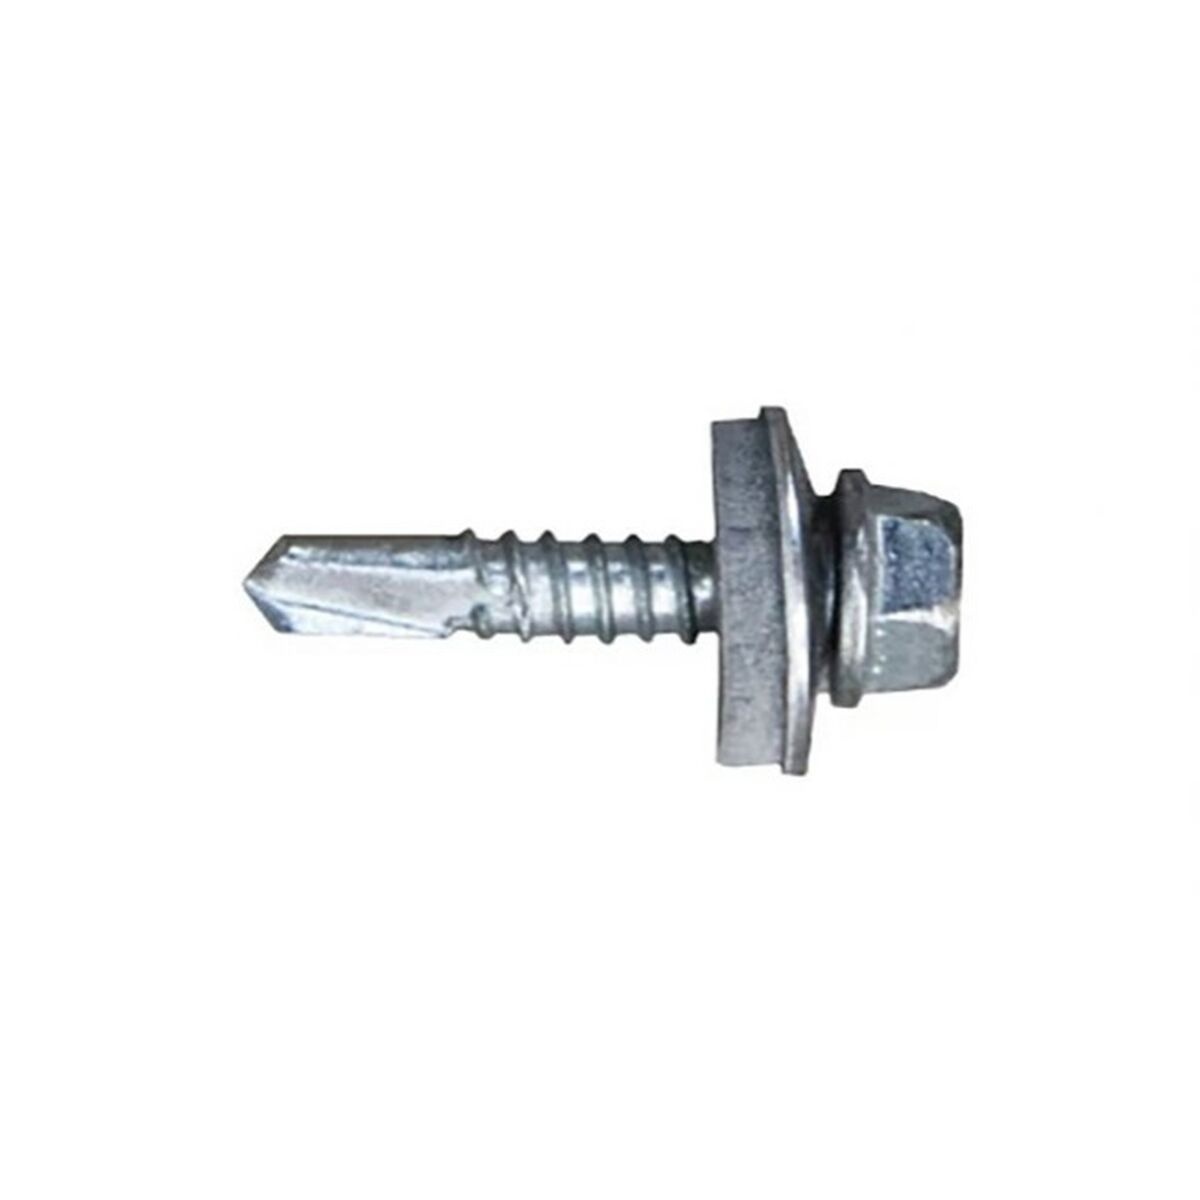
Box of screws CELO 7301 Ø 4,8 x 16 mm With washer Hexagonal Spindle (1000 Unidades)
If you like to take care of every detail in your home and own the latest products that will make your life easier, purchase Box of screws CELO 7301 Ø 4,8 x 16 mm With washer Hexagonal Spindle (1000 Unidades) at the best price. Colour: Silver Characteristics: With washer Type: Screw Hexagonal Type of tip: Spindle Units: 1000 Unidades Approx. dimensions: Ø 4,8 x 16 mm From 0,09 / u General Product Safety Regulations information: CELO DISTRIBUCION, SA ROSSELLO, 7 08211 - CASTELLAR DEL VALLÈS +34937158383 ruben.valle@celo.com https://www.celo.org
Brand: Cronjager
Category: Hardware > Hardware Accessories > Hardware Fasteners > Screws > Masonry Screws